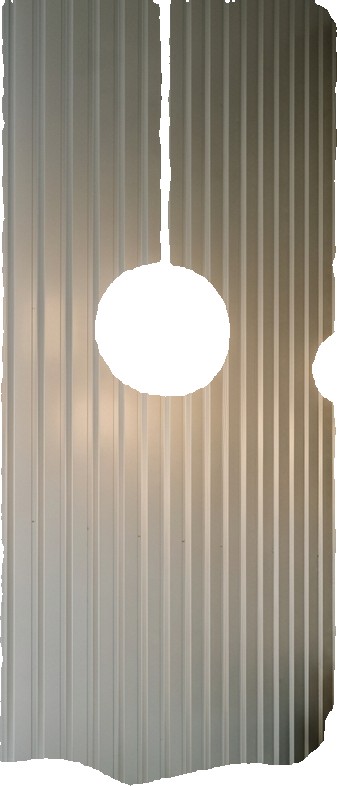
Surface category: cladding